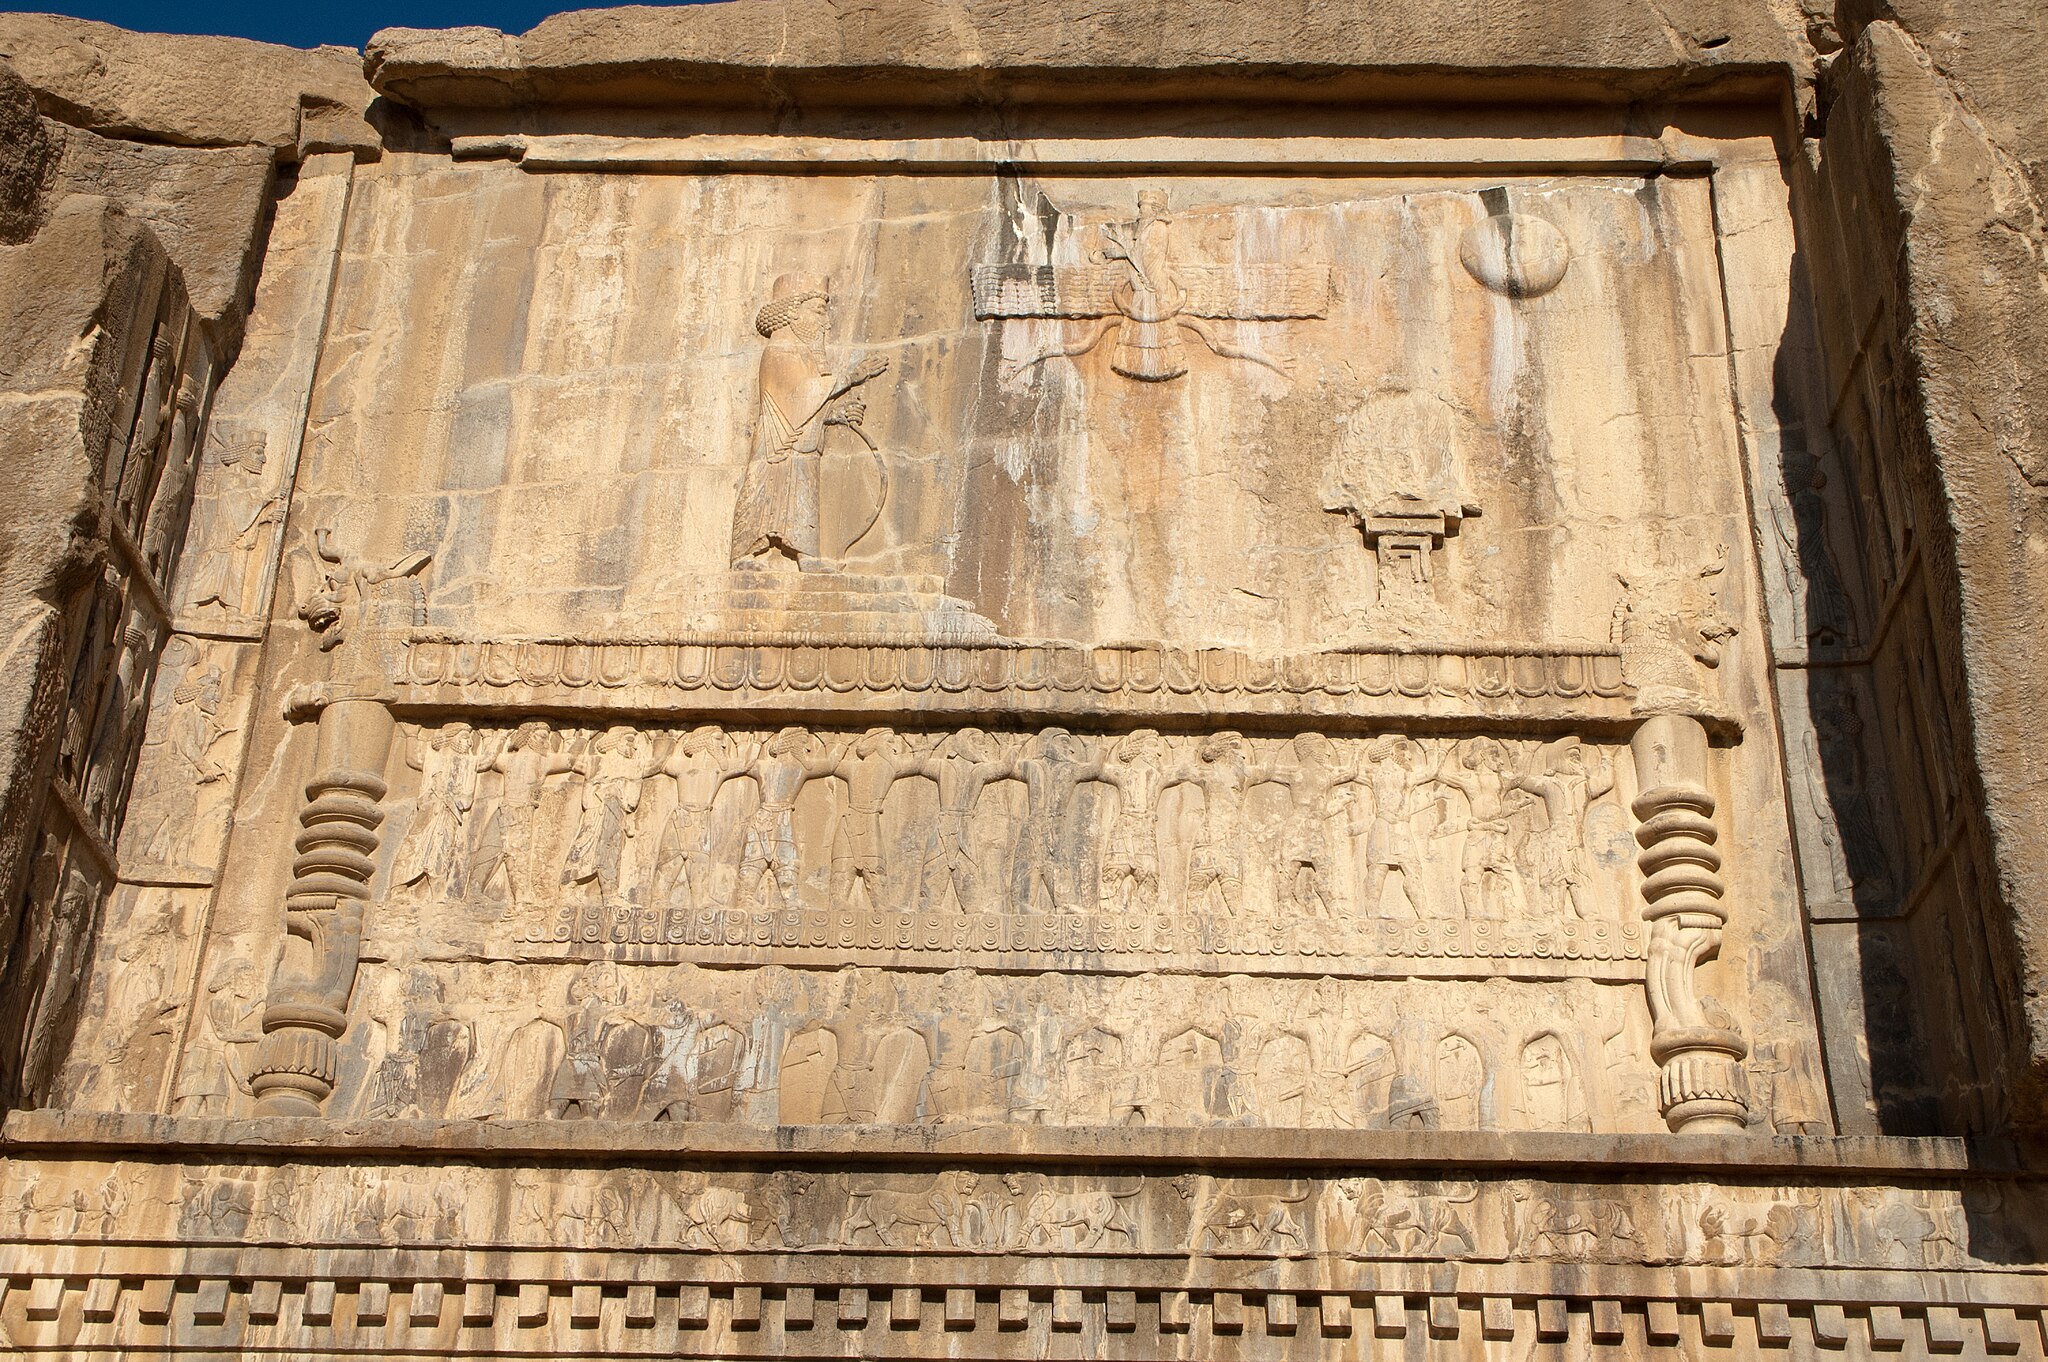
Title: Persepolis Tomb of Artaxerxes III Upper Relief
Description: Persepolis Tomb of Artaxerxes III Upper Relief
Date: 2010-11-21 14:10:42
Categories: Tomb of Artaxerxes III, Flickr images missing SDC creator, Flickr images reviewed by FlickreviewR 2, 2010 in Persepolis